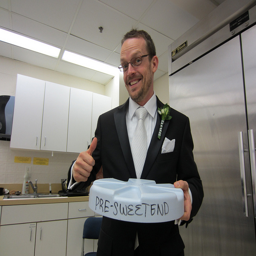
A man in a kitchen smiles holding a large drink lid.
A man in a tuxedo holding a plastic disk with "pre-sweetened" written on the side.
A guy wearing a suite is holding something that says presweetened.
A man holding the lid to a cooler while wearing a tux.
A man holding a plastic container that says "pre-sweetend."